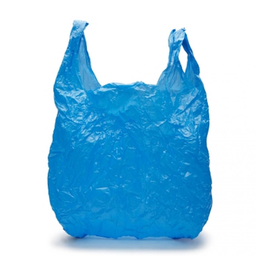
Label: plasticbags